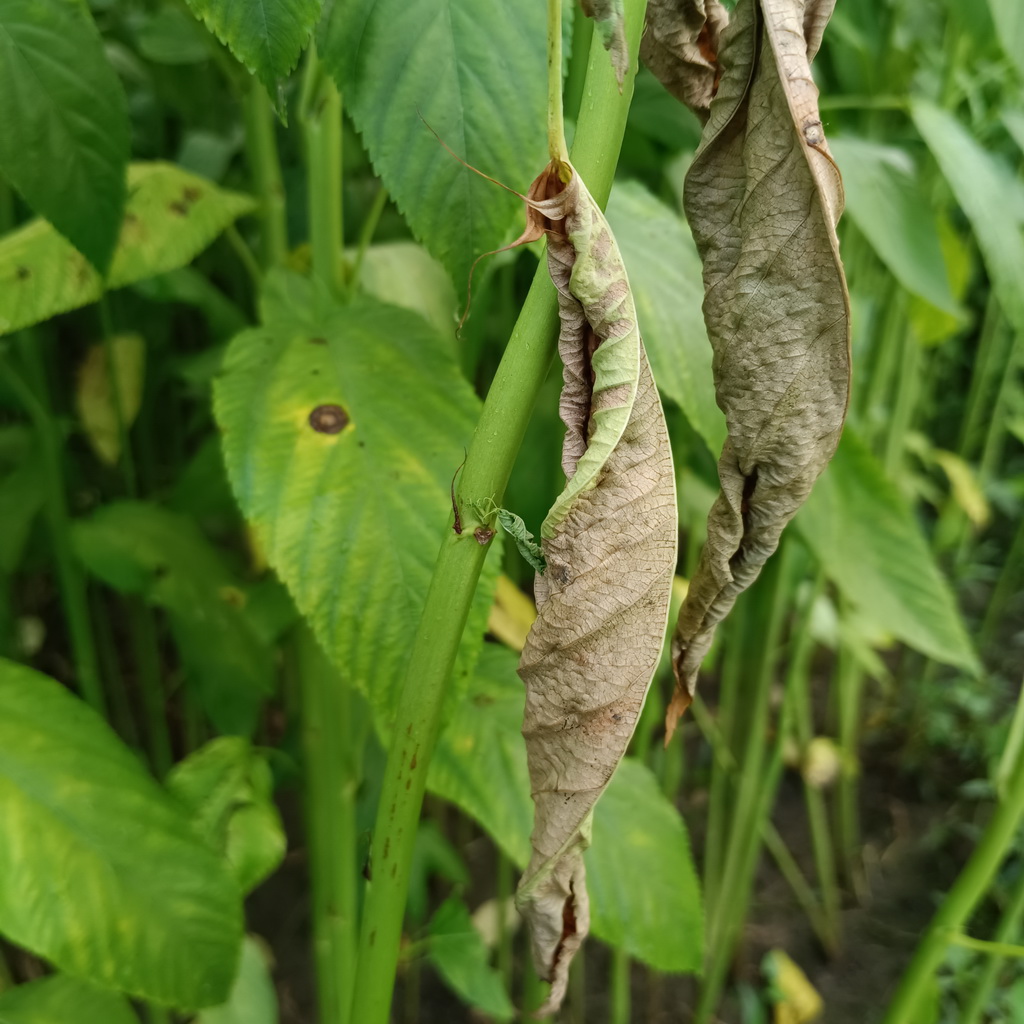
Label: Dieback